ReliaQuest Bowl

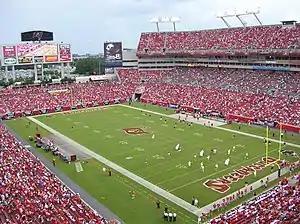
Raymond James Stadium, home of the bowl since the 1999 edition

Tampa-based restaurant chain Outback Steakhouse became the game's title sponsor in April 1995, allowing the bowl to increase its payout to participants and sign agreements with the SEC and the Big Ten conferences, creating an annual cross-regional match-up that has continued ever since. In 1999, the bowl moved from Tampa Stadium to newly constructed Raymond James Stadium next door.